Assassination of Boris Nemtsov

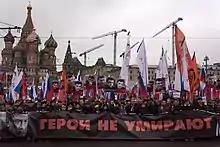
March in memory of Boris Nemtsov in Moscow, 1 March 2015. Banner reads as following: "Heroes don't die".

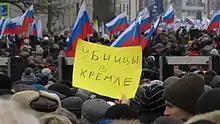
Moscow march for Nemtsov, 1 March 2015; the sign in the front says: "The murderers are in the Kremlin".

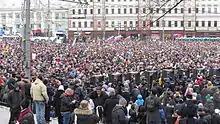
Moscow march for Nemtsov, 1 March 2015

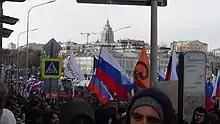
Moscow march for Nemtsov in February 2017

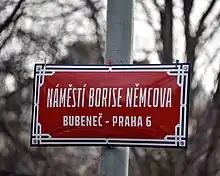
Boris Nemtsov Plaza in front of the Russian embassy in Prague, Czech Republic

On the morning of 28 February, the opposition party RPR-PARNAS announced a gathering on the Bolshoy Moskvoretsky Bridge in Moscow, where Nemtsov was shot. Boris Nemtsov was an organizer of the anti-crisis and anti-war march "Vesna" ("Spring") planned on 1 March 2015. After the murder, the organizers transformed the planned march into a memorial for Nemtsov. The participants marched from Kitay-gorod to Bolshoy Moskvoretsky Bridge where Nemtsov was murdered.